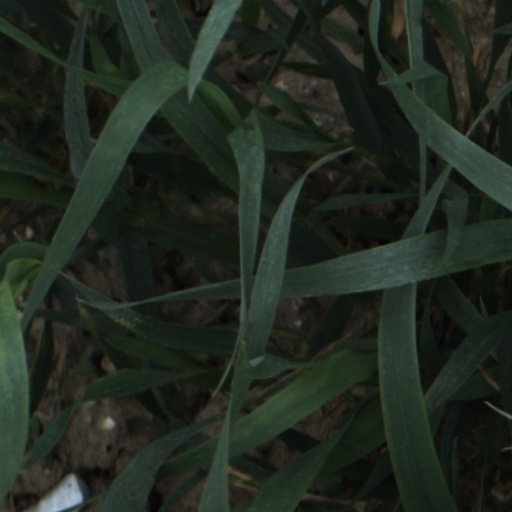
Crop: wheat